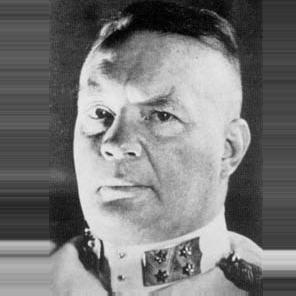
Age: 54